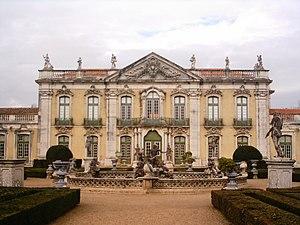
Jean-Baptiste Bernard Viénot de Vaublanc, chevalier de Vaublanc, est un militaire français, né le 17 septembre 1761 à Ouanaminthe à Saint-Domingue et mort le 19 décembre 1812 à Gumbinnen. Engagé volontaire à dix-sept ans, il prend part à la guerre d'indépendance américaine, de 1779 à 1782, notamment au siège de Savannah.